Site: brandenburg
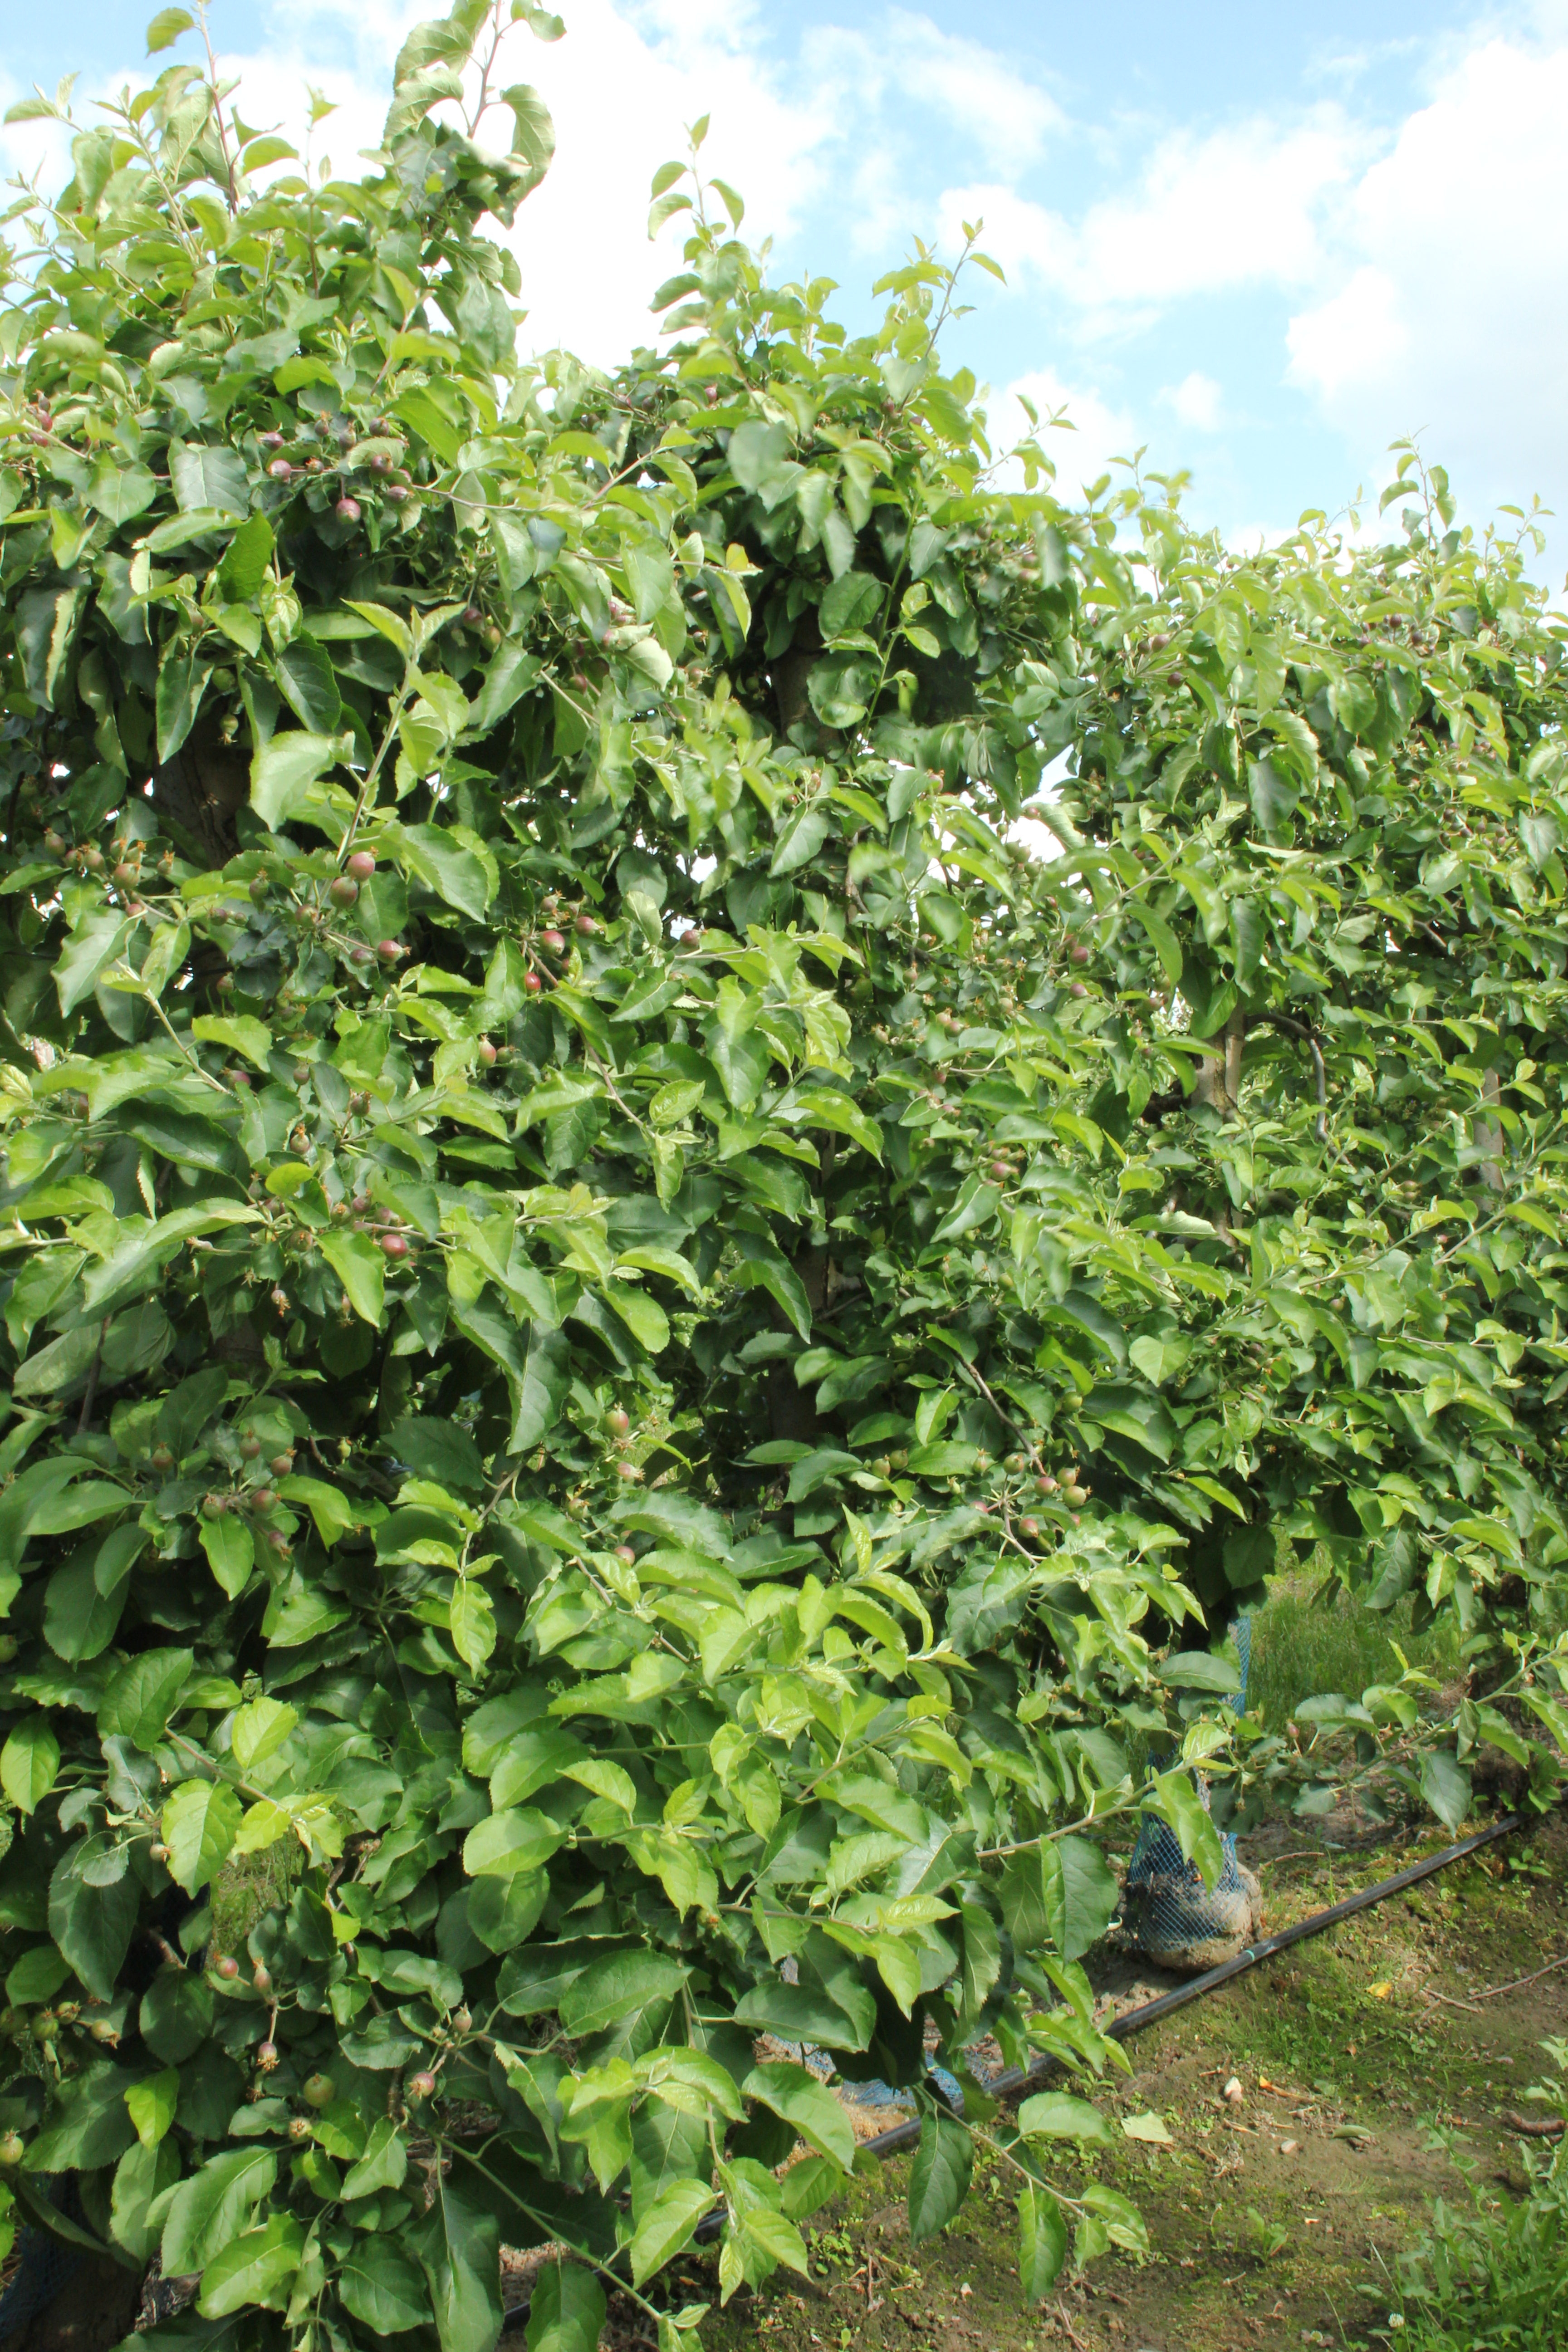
Growth stage (BBCH 72): Development of fruit